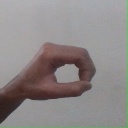
अक्षर: औ